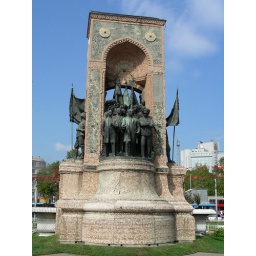
Ook in Istanbul staat een monument van de Republiek.